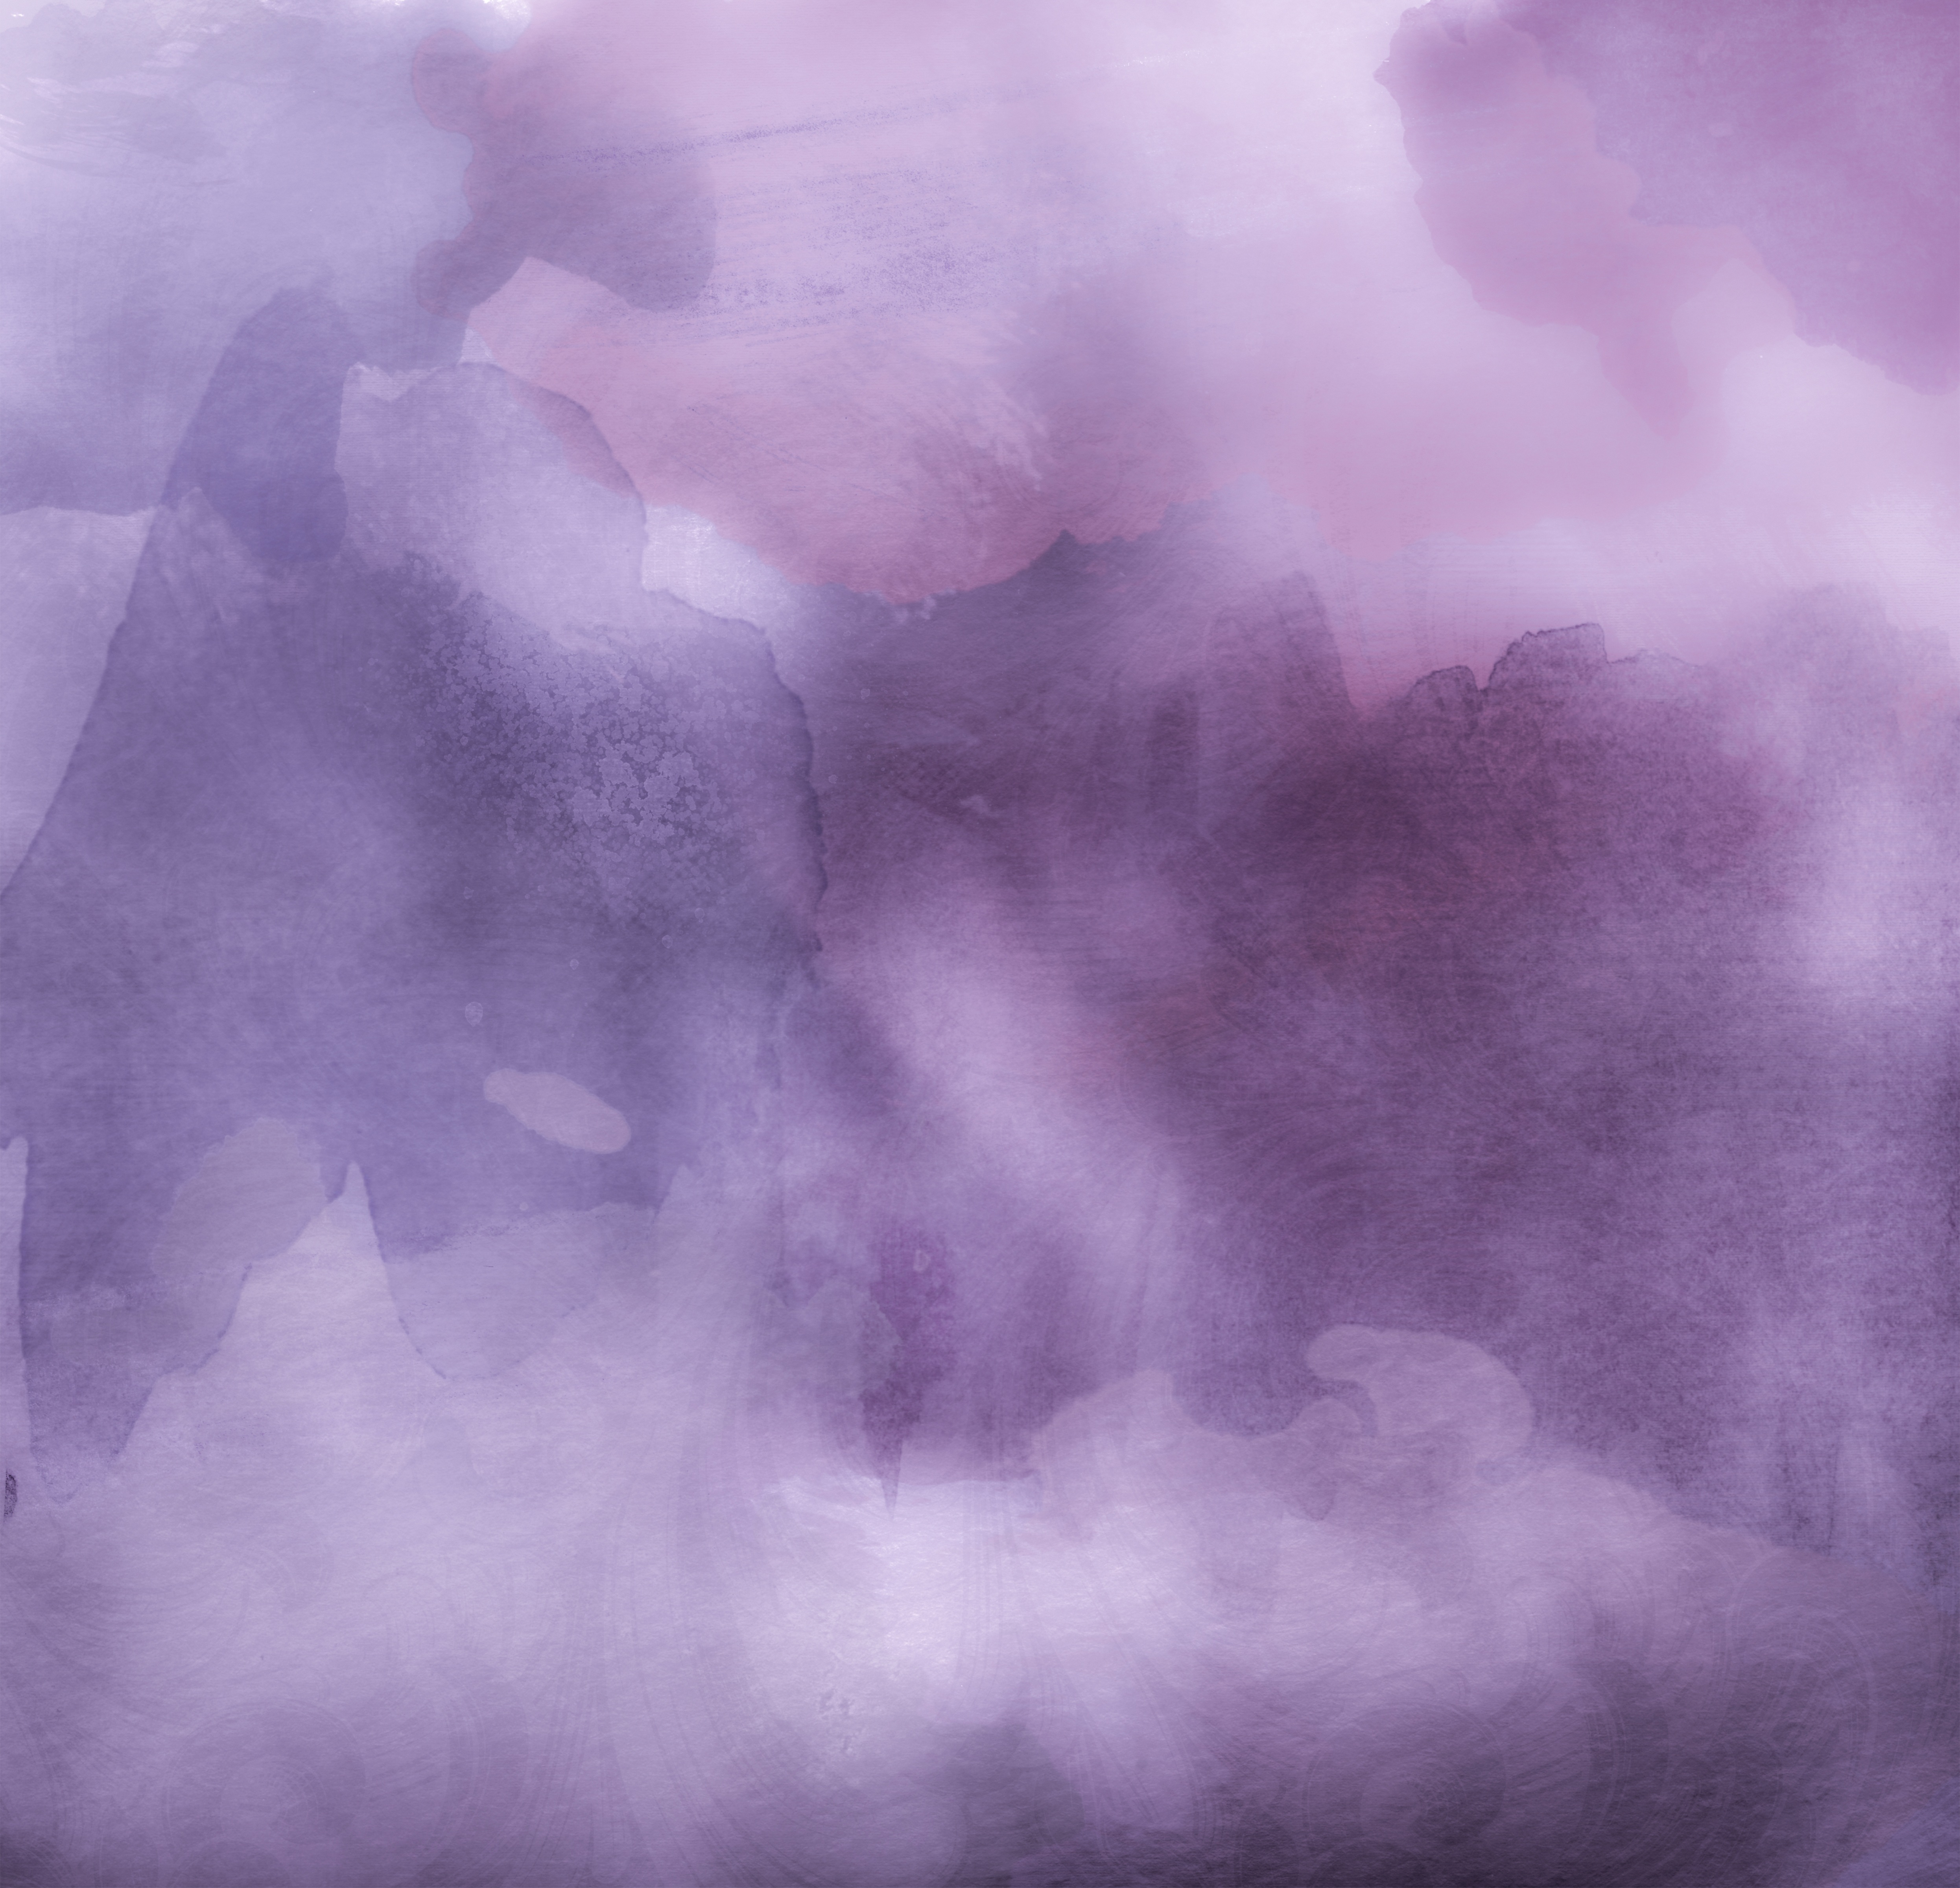
cloud, sky, texture, purple, atmosphere, smoke, splash, color, artistic, paper, art, background, violet, lilac, backdrop, meteorological phenomenon, watercolors, atmospheric phenomenon